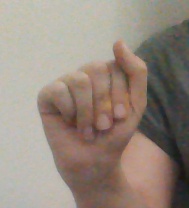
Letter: saad